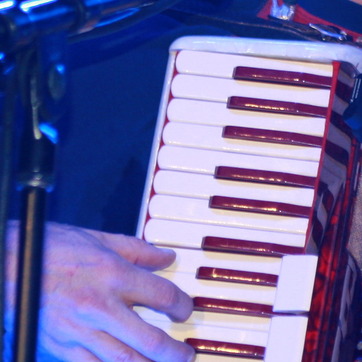
Material: plastic